Habitat Conservation Plan

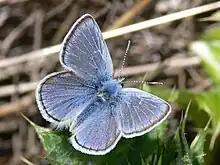
Endangered mission blue butterfly ("Icaricia icarioides missionensis"), protected by the San Bruno Mountain HCP.

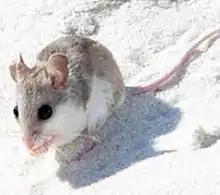
Endangered Alabama beach mouse ("Peromyscus polionotus ammobates") at issue in "Sierra Club v. Babbitt", in which it was threatened by beachfront condominium development.

The number of approved HCPs has grown since the first HCP was created in 1983 for San Bruno Mountain in San Mateo County, California. Congress wanted the San Bruno Mountain HCP to serve as a model for future HCPs in that it was created from "an independent exhaustive biological study" and that it considered the habitat of the mission blue butterfly (Aricia icarioides missionensis) "to allow for enhancement of the survival of the species".